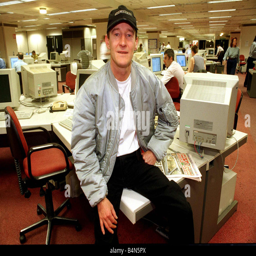
actor in the new film